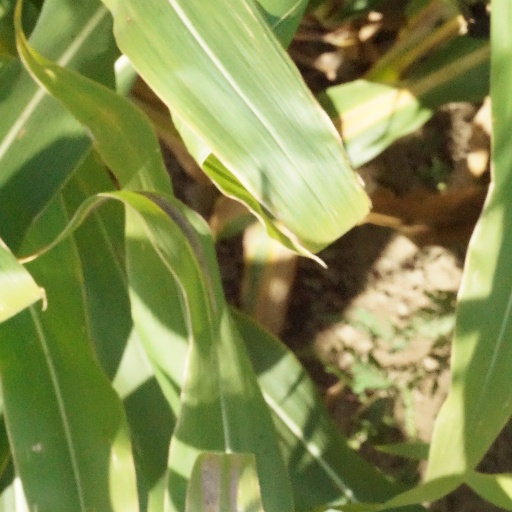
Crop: maize; corn